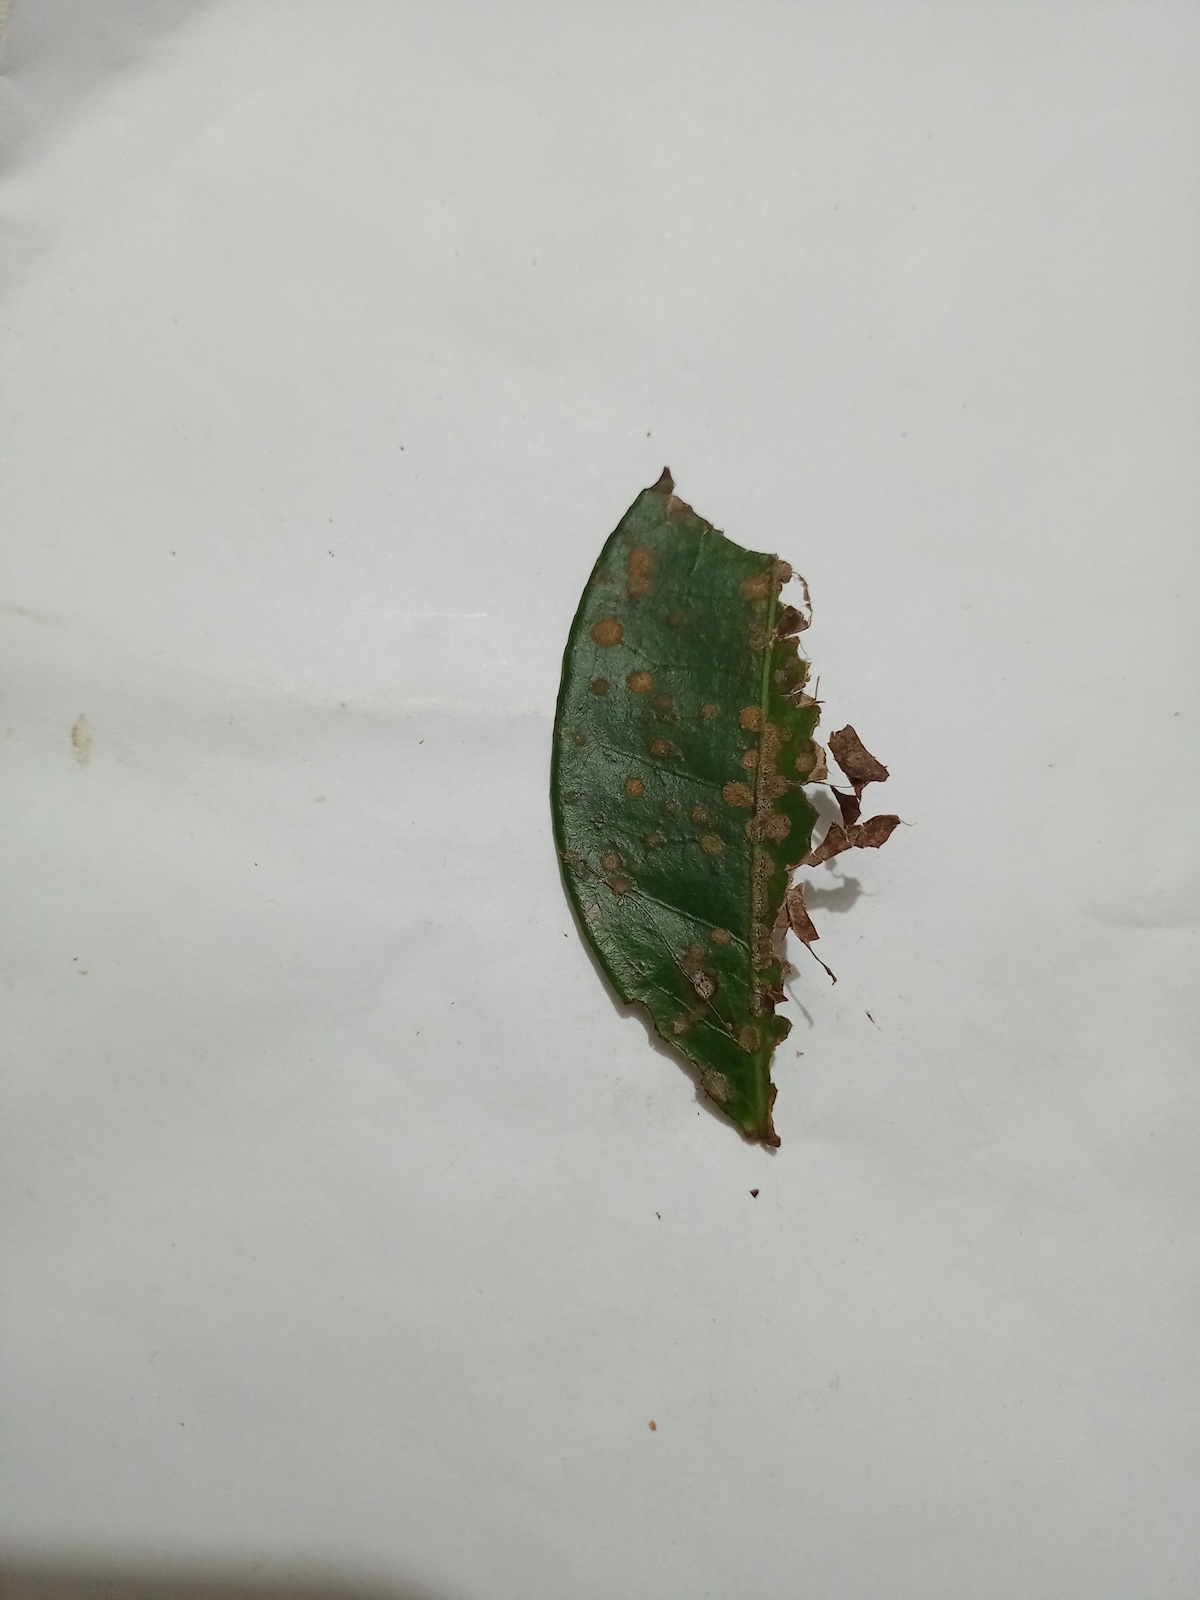
Label: Brown Blight